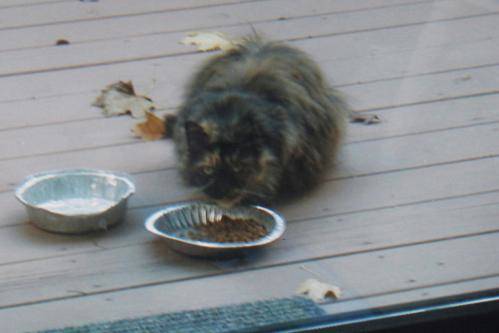
Label: cat